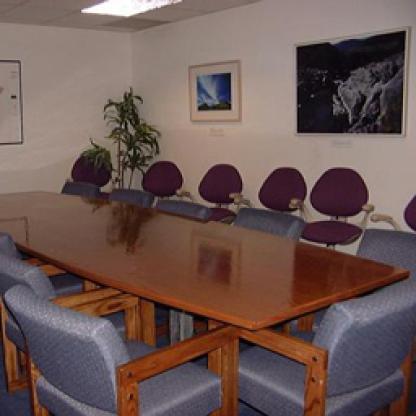
Scene: Indoor